Heart Sutra

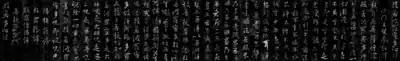
The third oldest dated copy of the Heart Sutra, on part of the stele of Emperor Tang Taizong's Foreword to the Holy Teaching, written on behalf of Xuanzang in 648 CE, erected by his son, Emperor Tang Gaozong in 672 CE, known for its exquisite calligraphy in the style of Wang Xizhi (303–361 CE) – Xian's Beilin Museum

The Heart Sutra is "the single most commonly recited, copied, and studied scripture in East Asian Buddhism." It is recited by adherents of Mahayana schools of Buddhism regardless of sectarian affiliation with the exception of Shin Buddhists and Nichiren Buddhists, apart from being recited by Yiguandao believers, who also worship Avalokiteśvara Bodhisattva, known as the "Ancient Buddha of the Southern Seas".